GPS disciplined oscillator

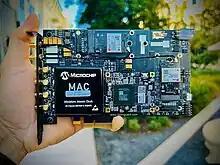
PCIe Modular GPSDOs Open Time Card

The main difference is in the size and the power source. When standalone GPSDO may require an external power supply, board and modular GPSDOs can draw power from the Motherboard.